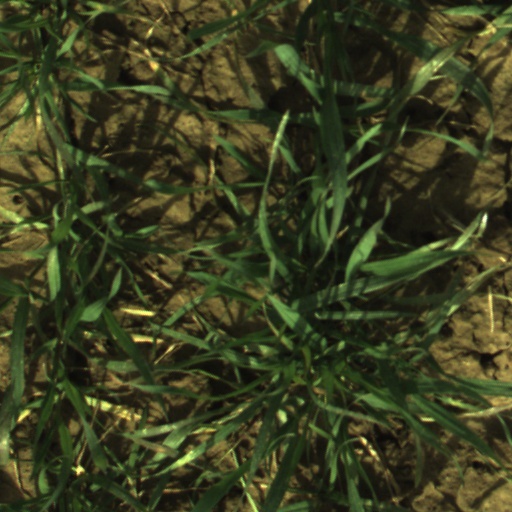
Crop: wheat